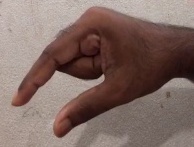
ASL sign: Q